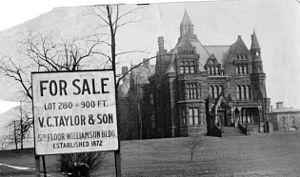
Samuel Andrews est un chimiste anglo-américain. Spécialiste des techniques de distillation, il est surtout connu comme l'un des membres fondateurs de la société de raffinage Rockefeller, Andrews & Flagler, qui donna naissance à la Standard Oil.